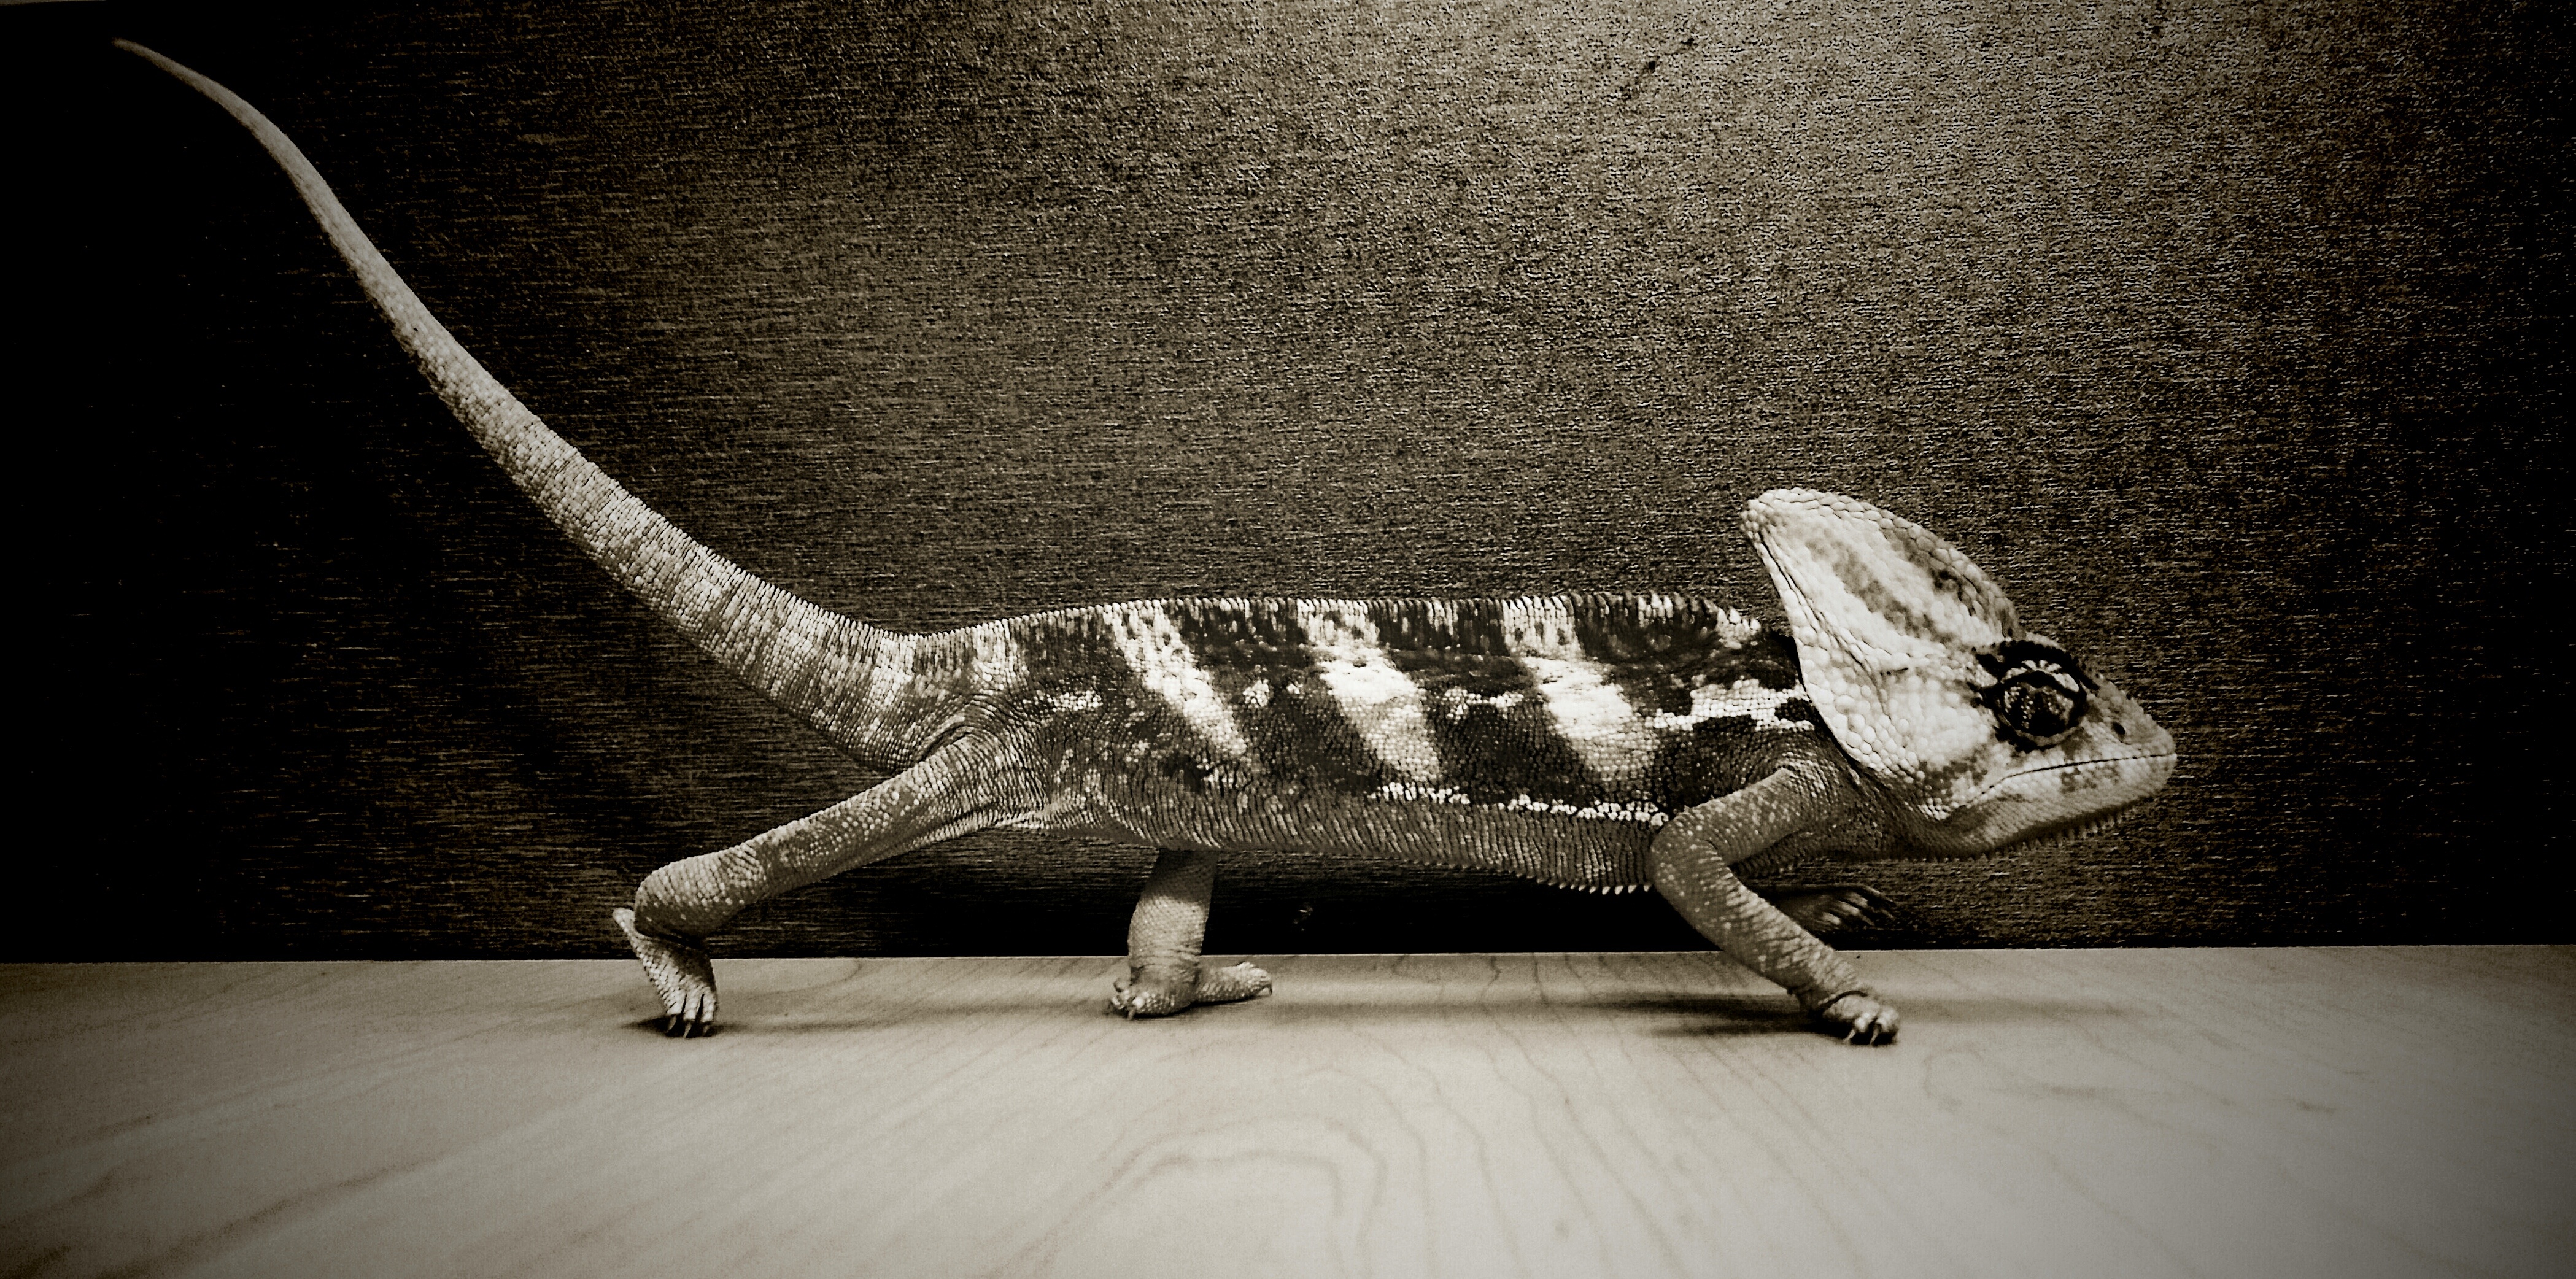
black and white, white, photography, reptile, monochrome, illustration, monochrome photography